Germanic heroic legend

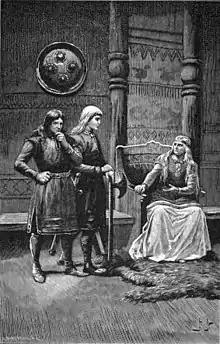
Gudrun inciting her sons in "Guðrúnarhvöt".

Almost all of the texts originate in the Bavarian-speaking areas of Bavaria and Austria, with several texts about Dietrich von Bern having origins in Tirol; a few others seem to have originated in the Alemannic dialect area in modern south-west Germany and Switzerland. Evidence for the continued existence of heroic legends in what is now Northern Germany and the Low Countries is provided by the "Þiðreks saga" on the one hand, and the early modern ballad "Ermenrichs Tod" (printed 1560 in Lübeck) on the other. The latter tells a garbled version of the killing of Ermenrich (Ermanaric) also found in early medieval Latin sources and the Eddic poem "Hamðismál".